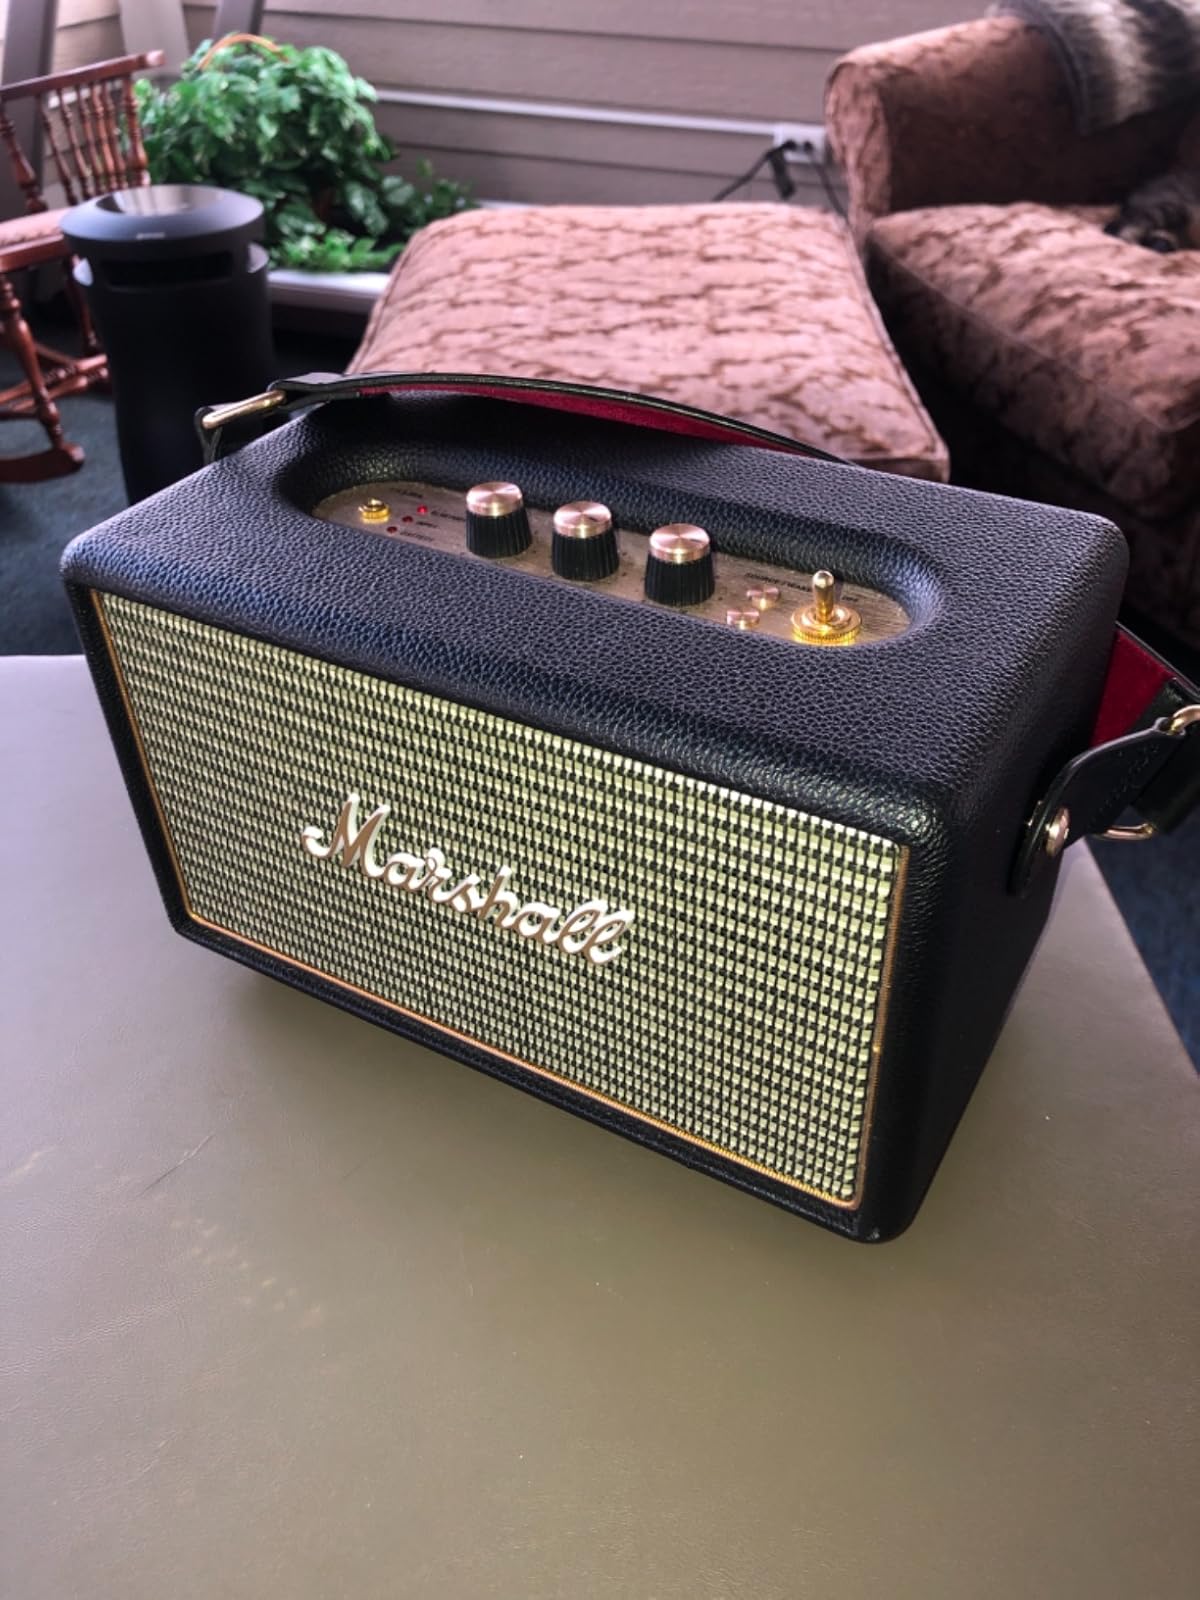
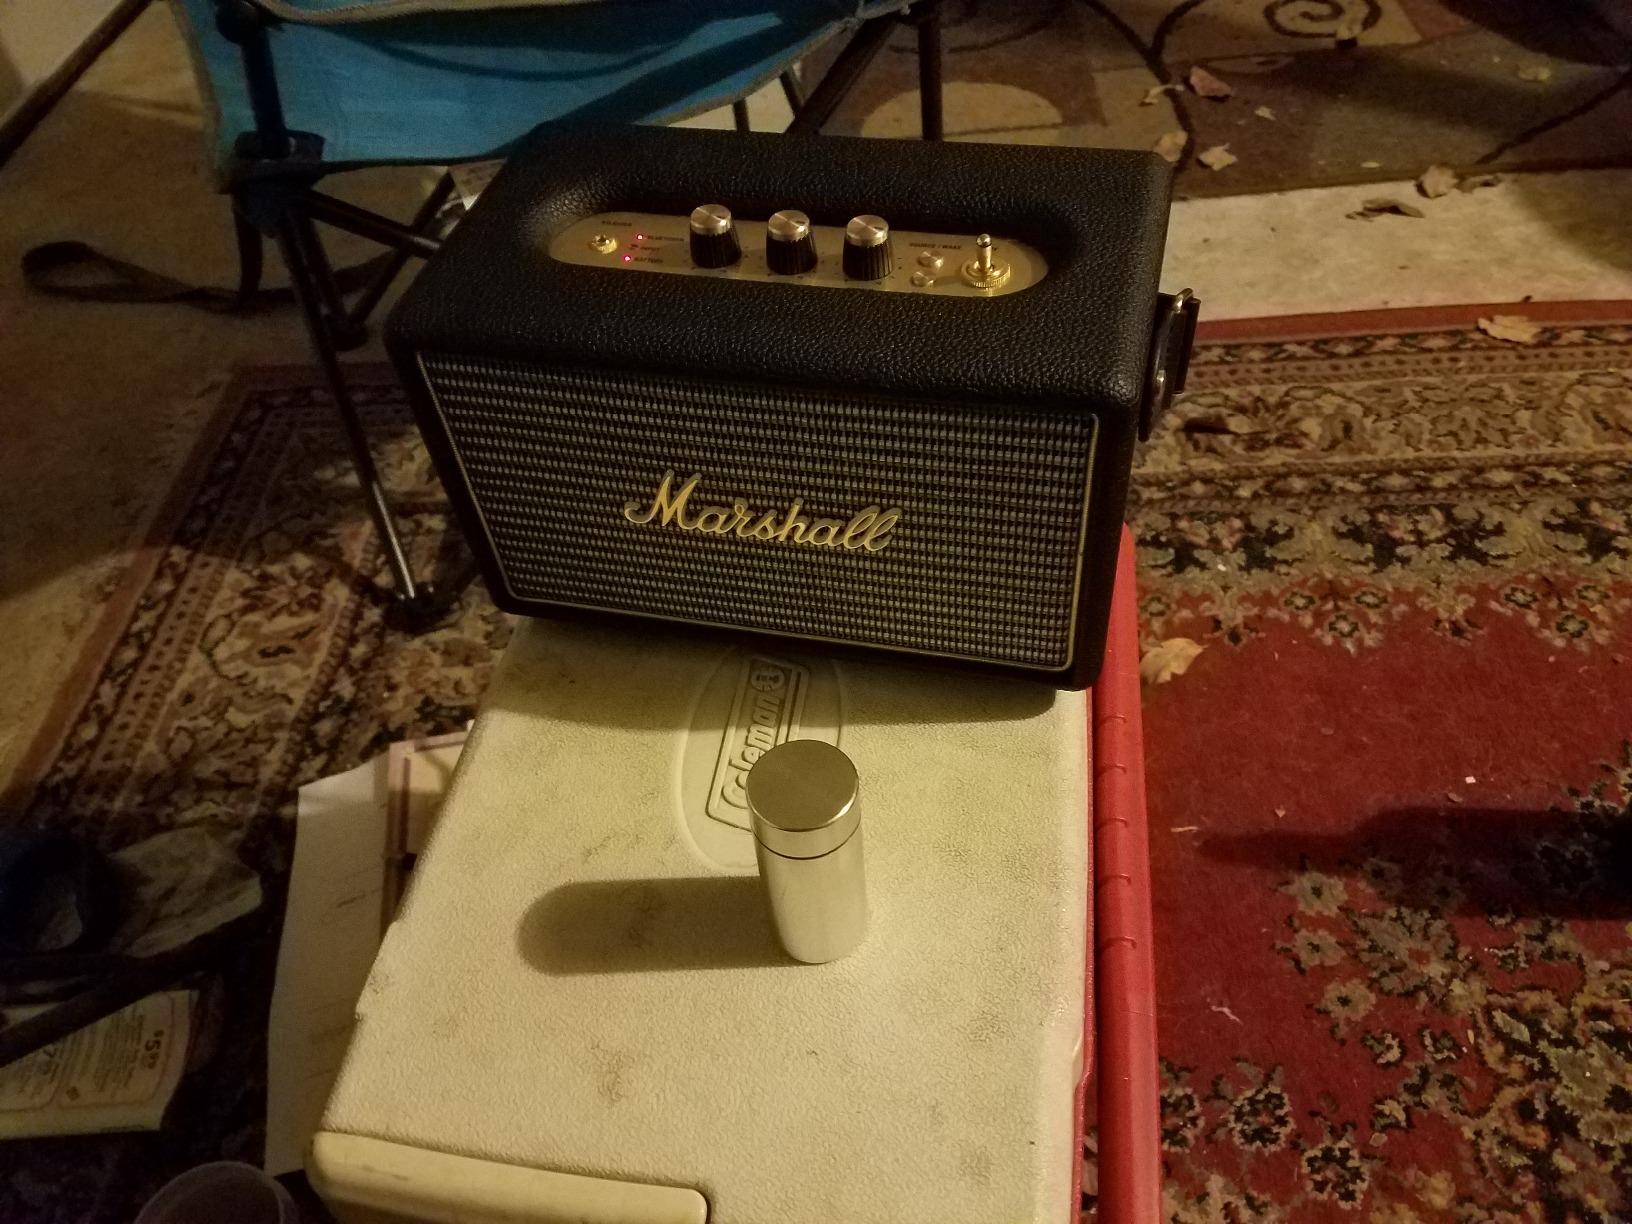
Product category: speaker
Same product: yes